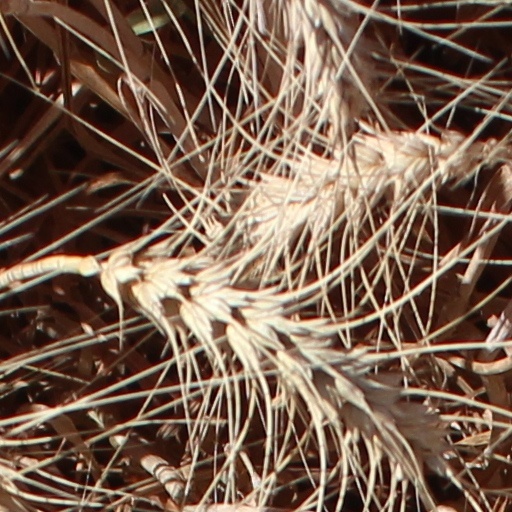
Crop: wheat